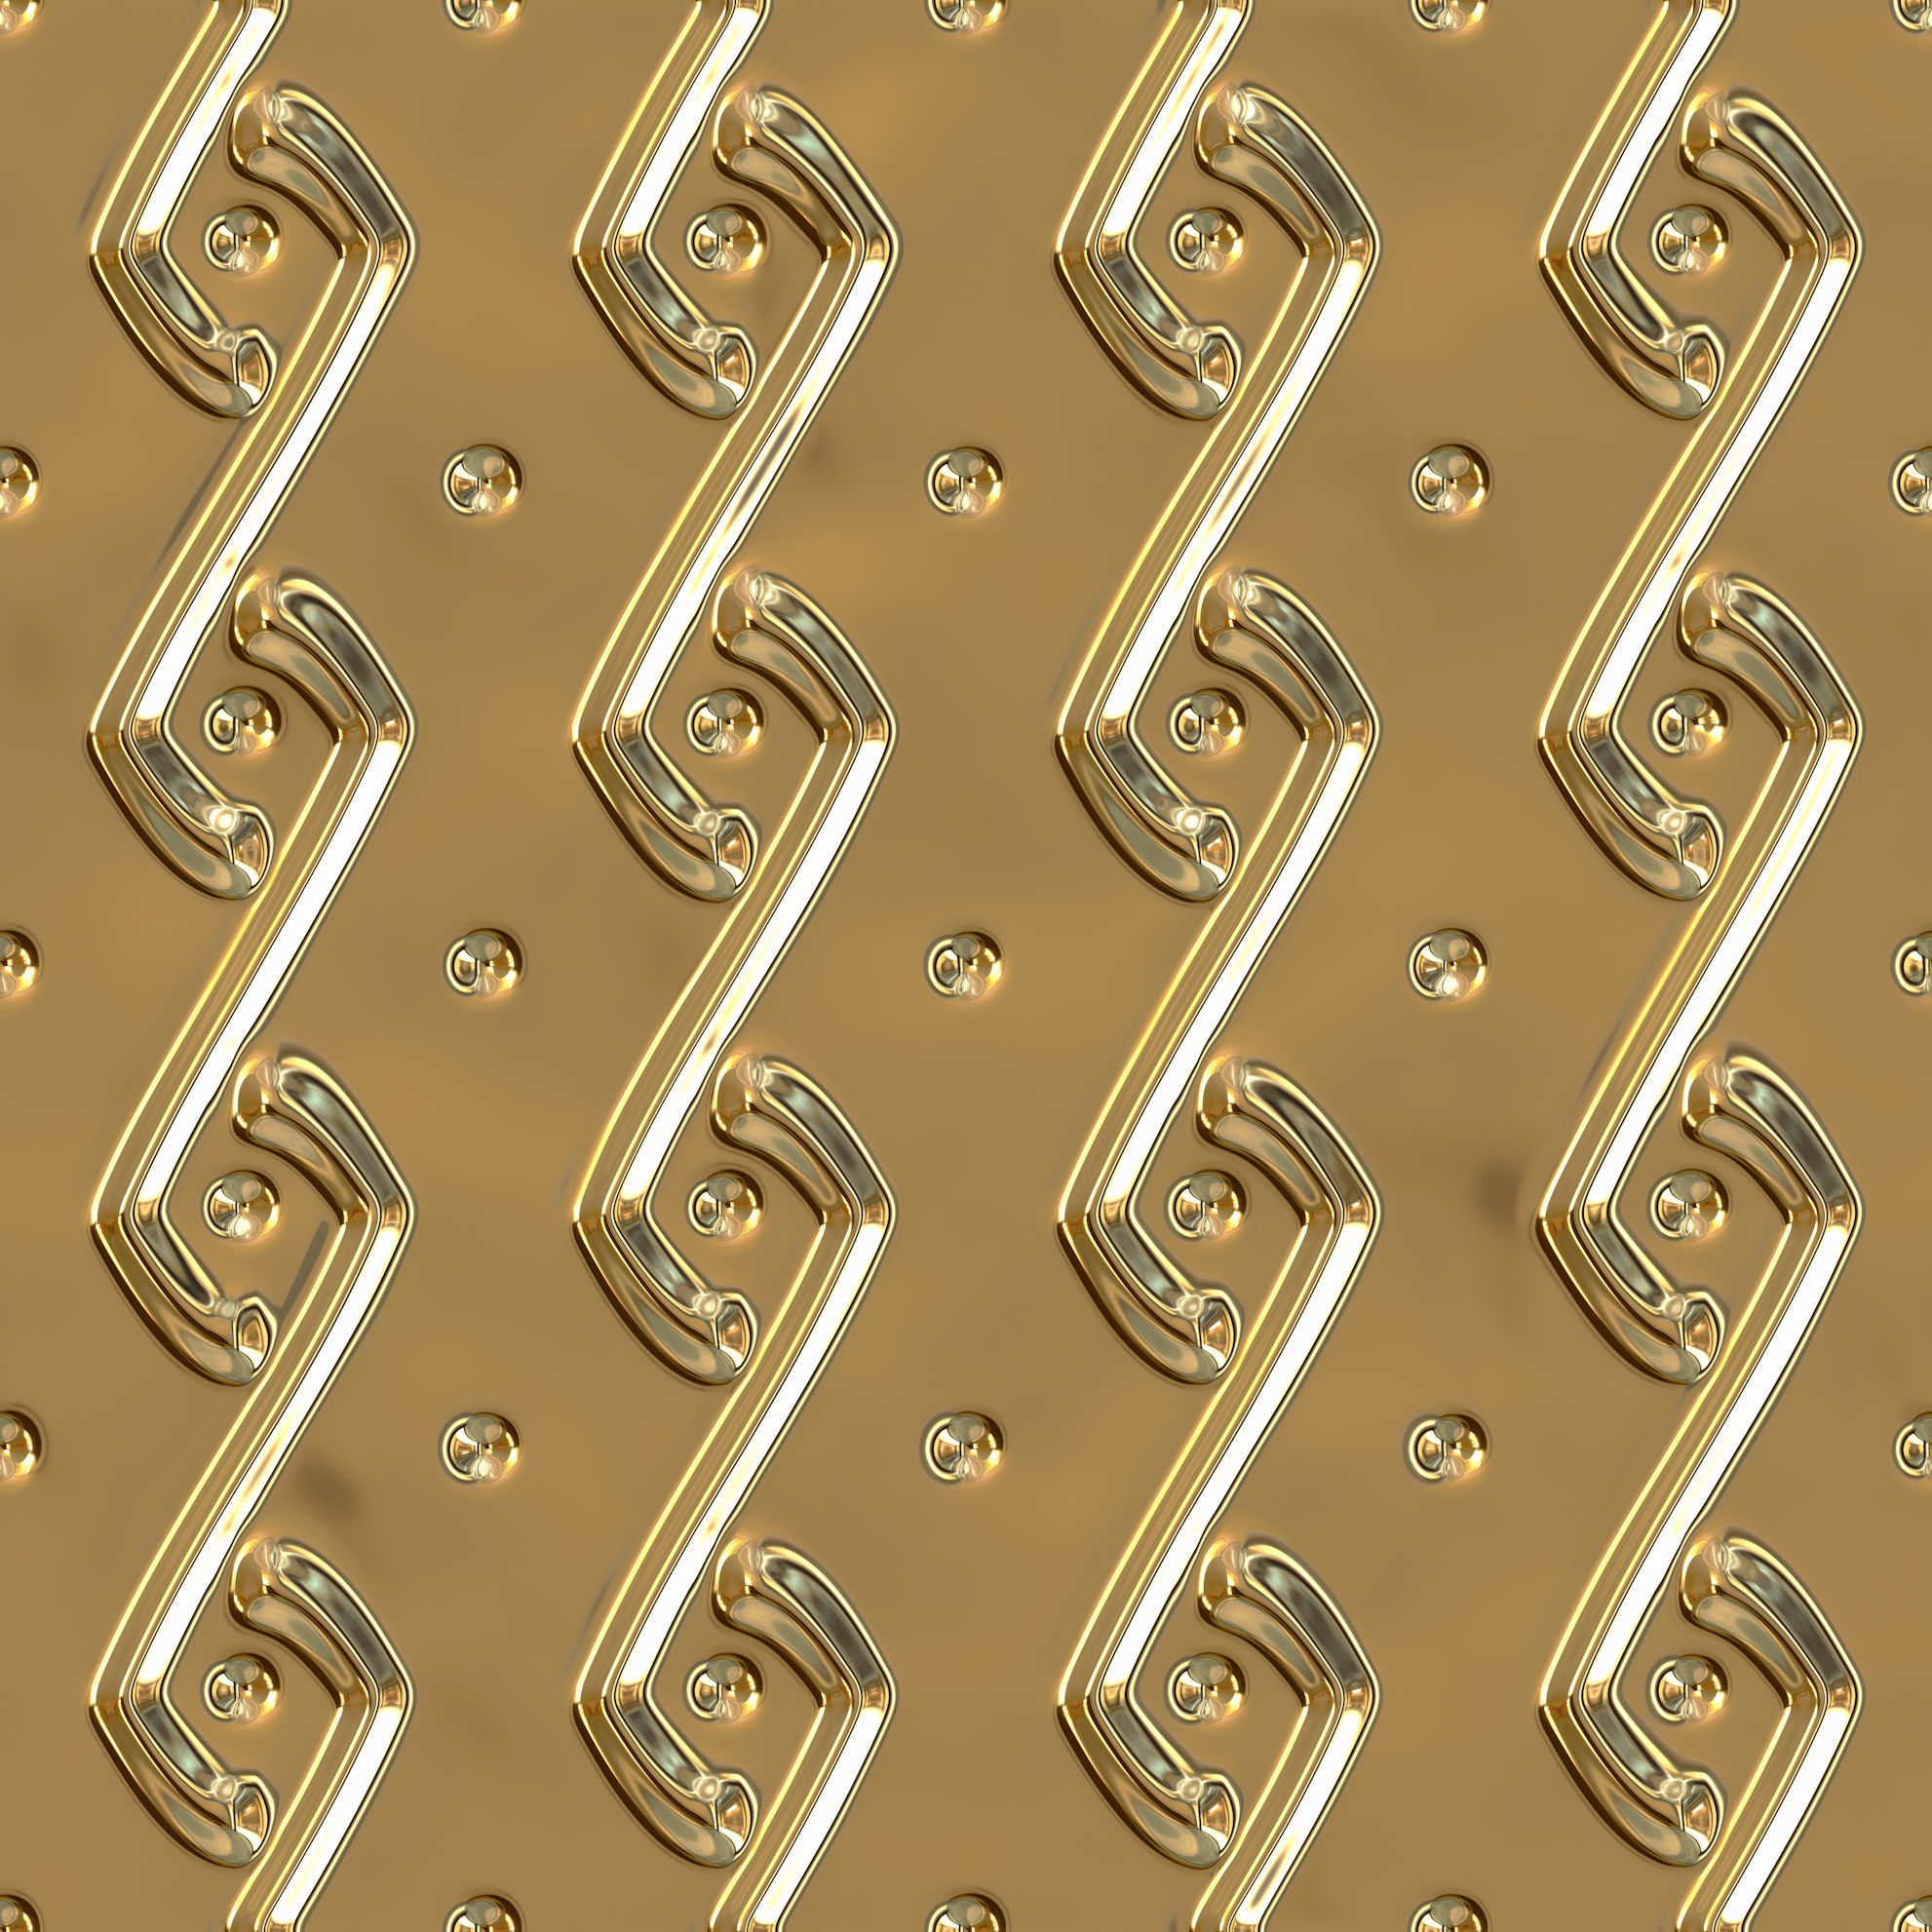
abstract, texture, chain, wave, pattern, color, metal, movement, modern, material, font, art, lines, background, gold, brass, silver, backgrounds, form